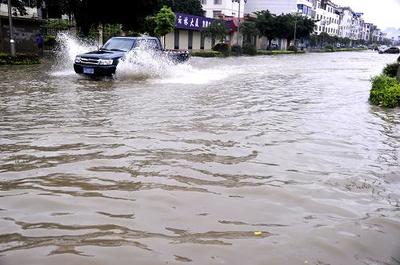
Weather: rain or strom